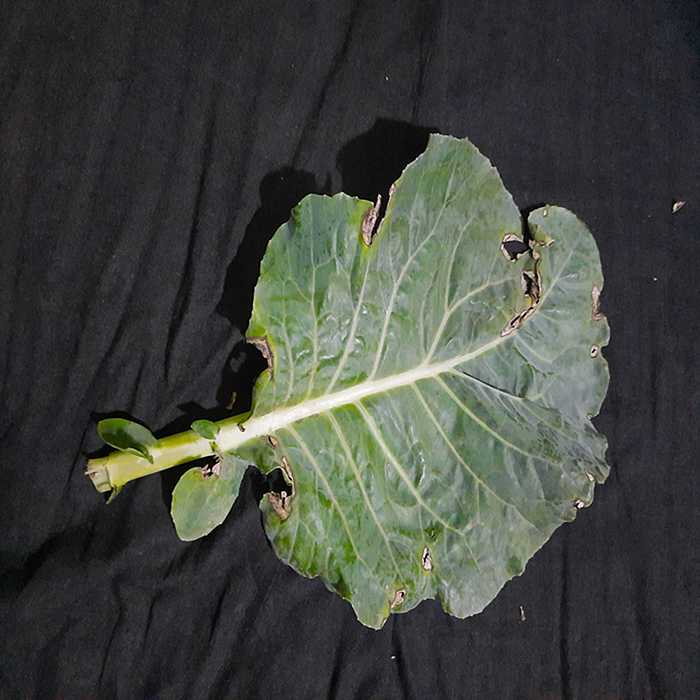
Plant: Cauliflower
Label: Downy mildew